Brenda Kamino

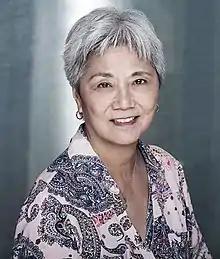

Brenda Kamino is a Canadian actress, teacher, writer, director and painter. She is best known for over forty years of theatre work, numerous screen roles, and for playing Dot Yasuda in the TV series "Carter".